Data-centric programming language

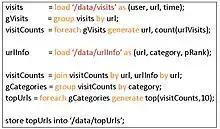
Figure 1: Sample Pig Latin program

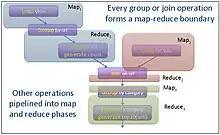
Figure 2: Pig program translation to MapReduce

Hadoop is an open source software project sponsored by The Apache Software Foundation (http://www.apache.org) which implements the MapReduce architecture. The Hadoop execution environment supports additional distributed data processing capabilities which are designed to run using the Hadoop MapReduce architecture. These include Pig – a high-level data-flow programming language and execution framework for data-intensive computing. Pig was developed at Yahoo! to provide a specific data-centric language notation for data analysis applications and to improve programmer productivity and reduce development cycles when using the Hadoop MapReduce environment. Pig programs are automatically translated into sequences of MapReduce programs if needed in the execution environment. Pig provides capabilities in the language for loading, storing, filtering, grouping, de-duplication, ordering, sorting, aggregation, and joining operations on the data. Figure 1 shows a sample Pig program and Figure 2 shows how this is translated into a series of MapReduce operations.